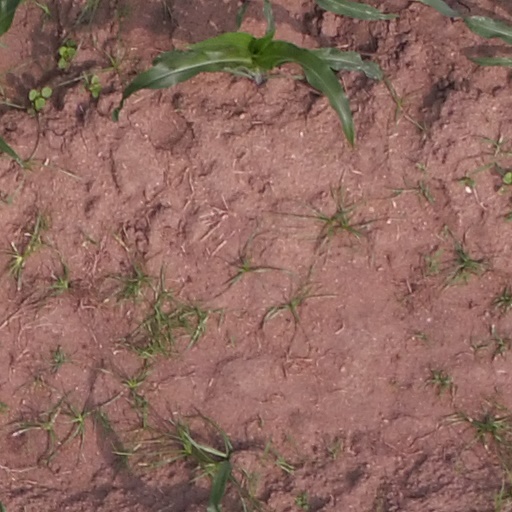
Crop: maize; corn